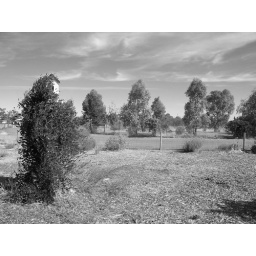
Not sure what to write here x3. Just a tree with the road in the background.